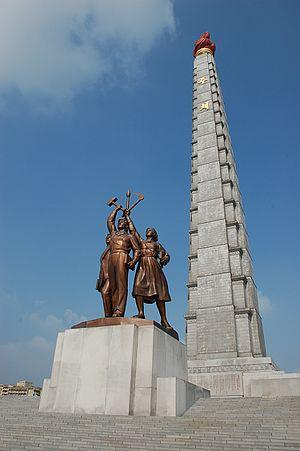
La tour du Juche, officiellement monument aux Idées du juche, est une tour haute de 170 mètres érigée à Pyongyang, sur les berges du Taedong, en l'honneur de l'idéologie juche. Terminée en 1982, elle a été bâtie pour le 70ᵉ anniversaire du président Kim Il-sung.